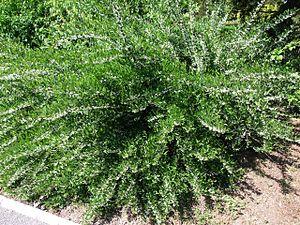
Prinsepia uniflora est un arbuste de la famille des Rosaceae, cultivé à des fins ornementales.